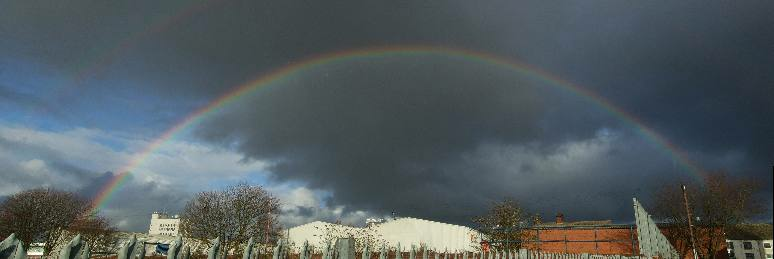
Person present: No